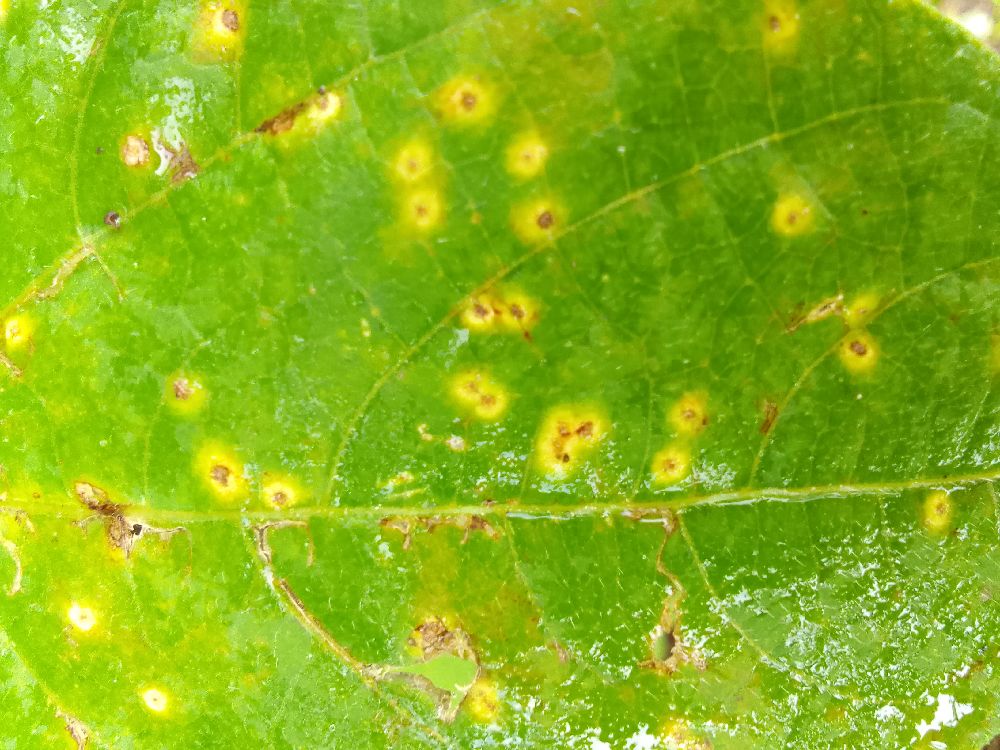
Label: rust